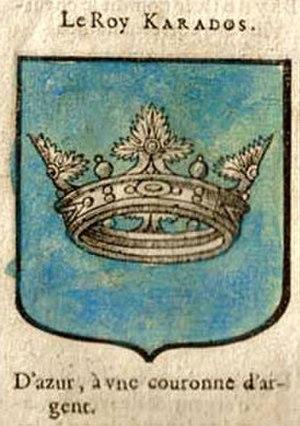
Carados, Hiérome de Bara Brezhoneg: Karados, Yerom a Vara